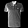
Label: T - shirt / top